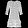
Label: Dress